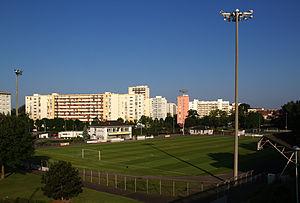
Le stade Émile-Stahl est un stade situé sur la commune de Strasbourg. D'une capacité de 3 000 places, son club résident est l'Association sportive Pierrots Vauban de Strasbourg, un club de CFA 2 relégué pour la saison 2011-2012 en division d'honneur. Il a été inauguré par le maire de Strasbourg Roland Ries le 8 août 2009.
Le stade Émile-Stahl, anciennement appelé stade de la porte de Kehl, est situé sur la commune de Strasbourg.